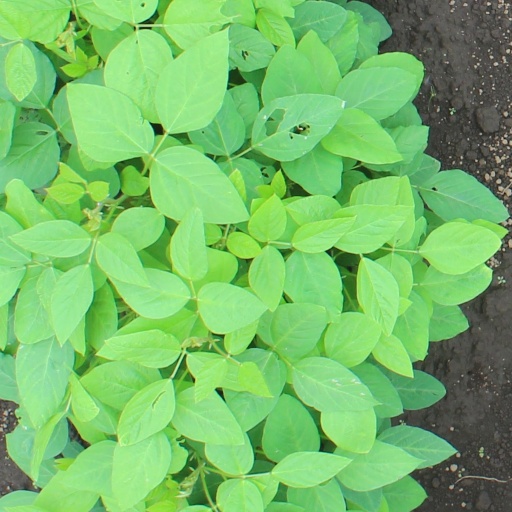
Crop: soybean